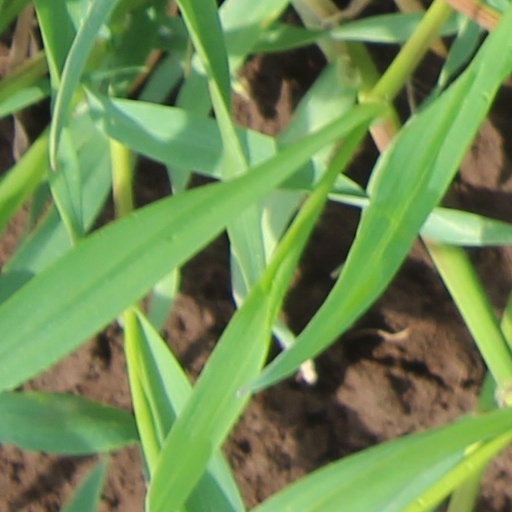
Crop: wheat